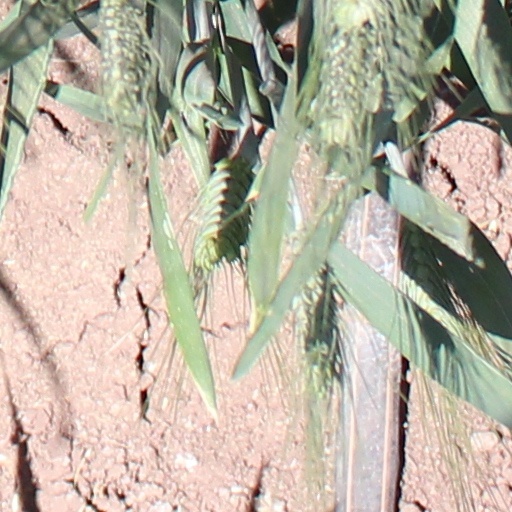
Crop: wheat